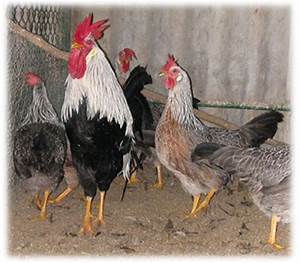
Label: chicken